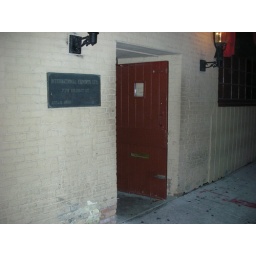
This is the secret entrance to a cool Spy-themed bar in Milwaukee. Note the sign simply calls it &amp;quot;International Exports&amp;quot;